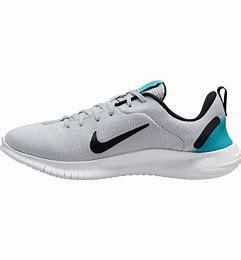
Brand: Nike
Model: Flex Experience Run 12